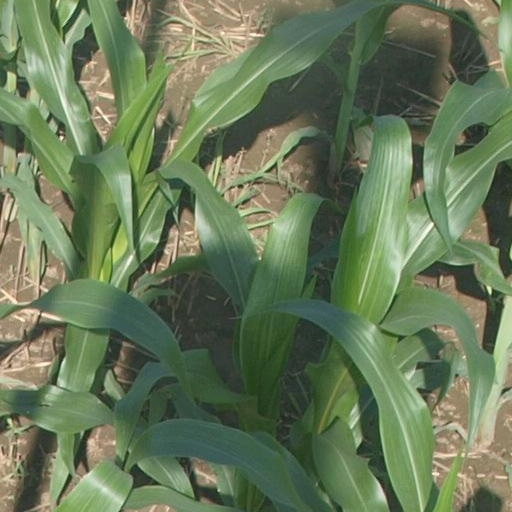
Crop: maize; corn